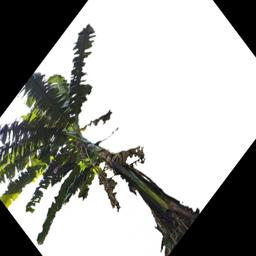
Label: BHIMKOL